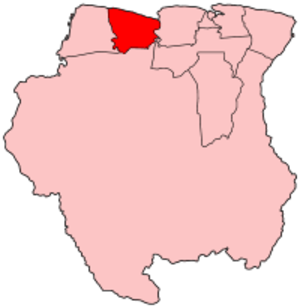
Coronie
Kort over Surinam. Coronie-distriktet er femhævet med rødt.
Coronie er et distrikt i Surinam beliggende ved kysten. Coronies hovedstad er Totness. Andre byer er Corneliskondre, Friendship og Jenny. Distriktet grænser op mod Atlanterhavet i nord, Surinam-distriktet Saramacca i øst, Surinam-distriktet Sipaliwini i syd og Surinam-distriktet Nickerie i vest.